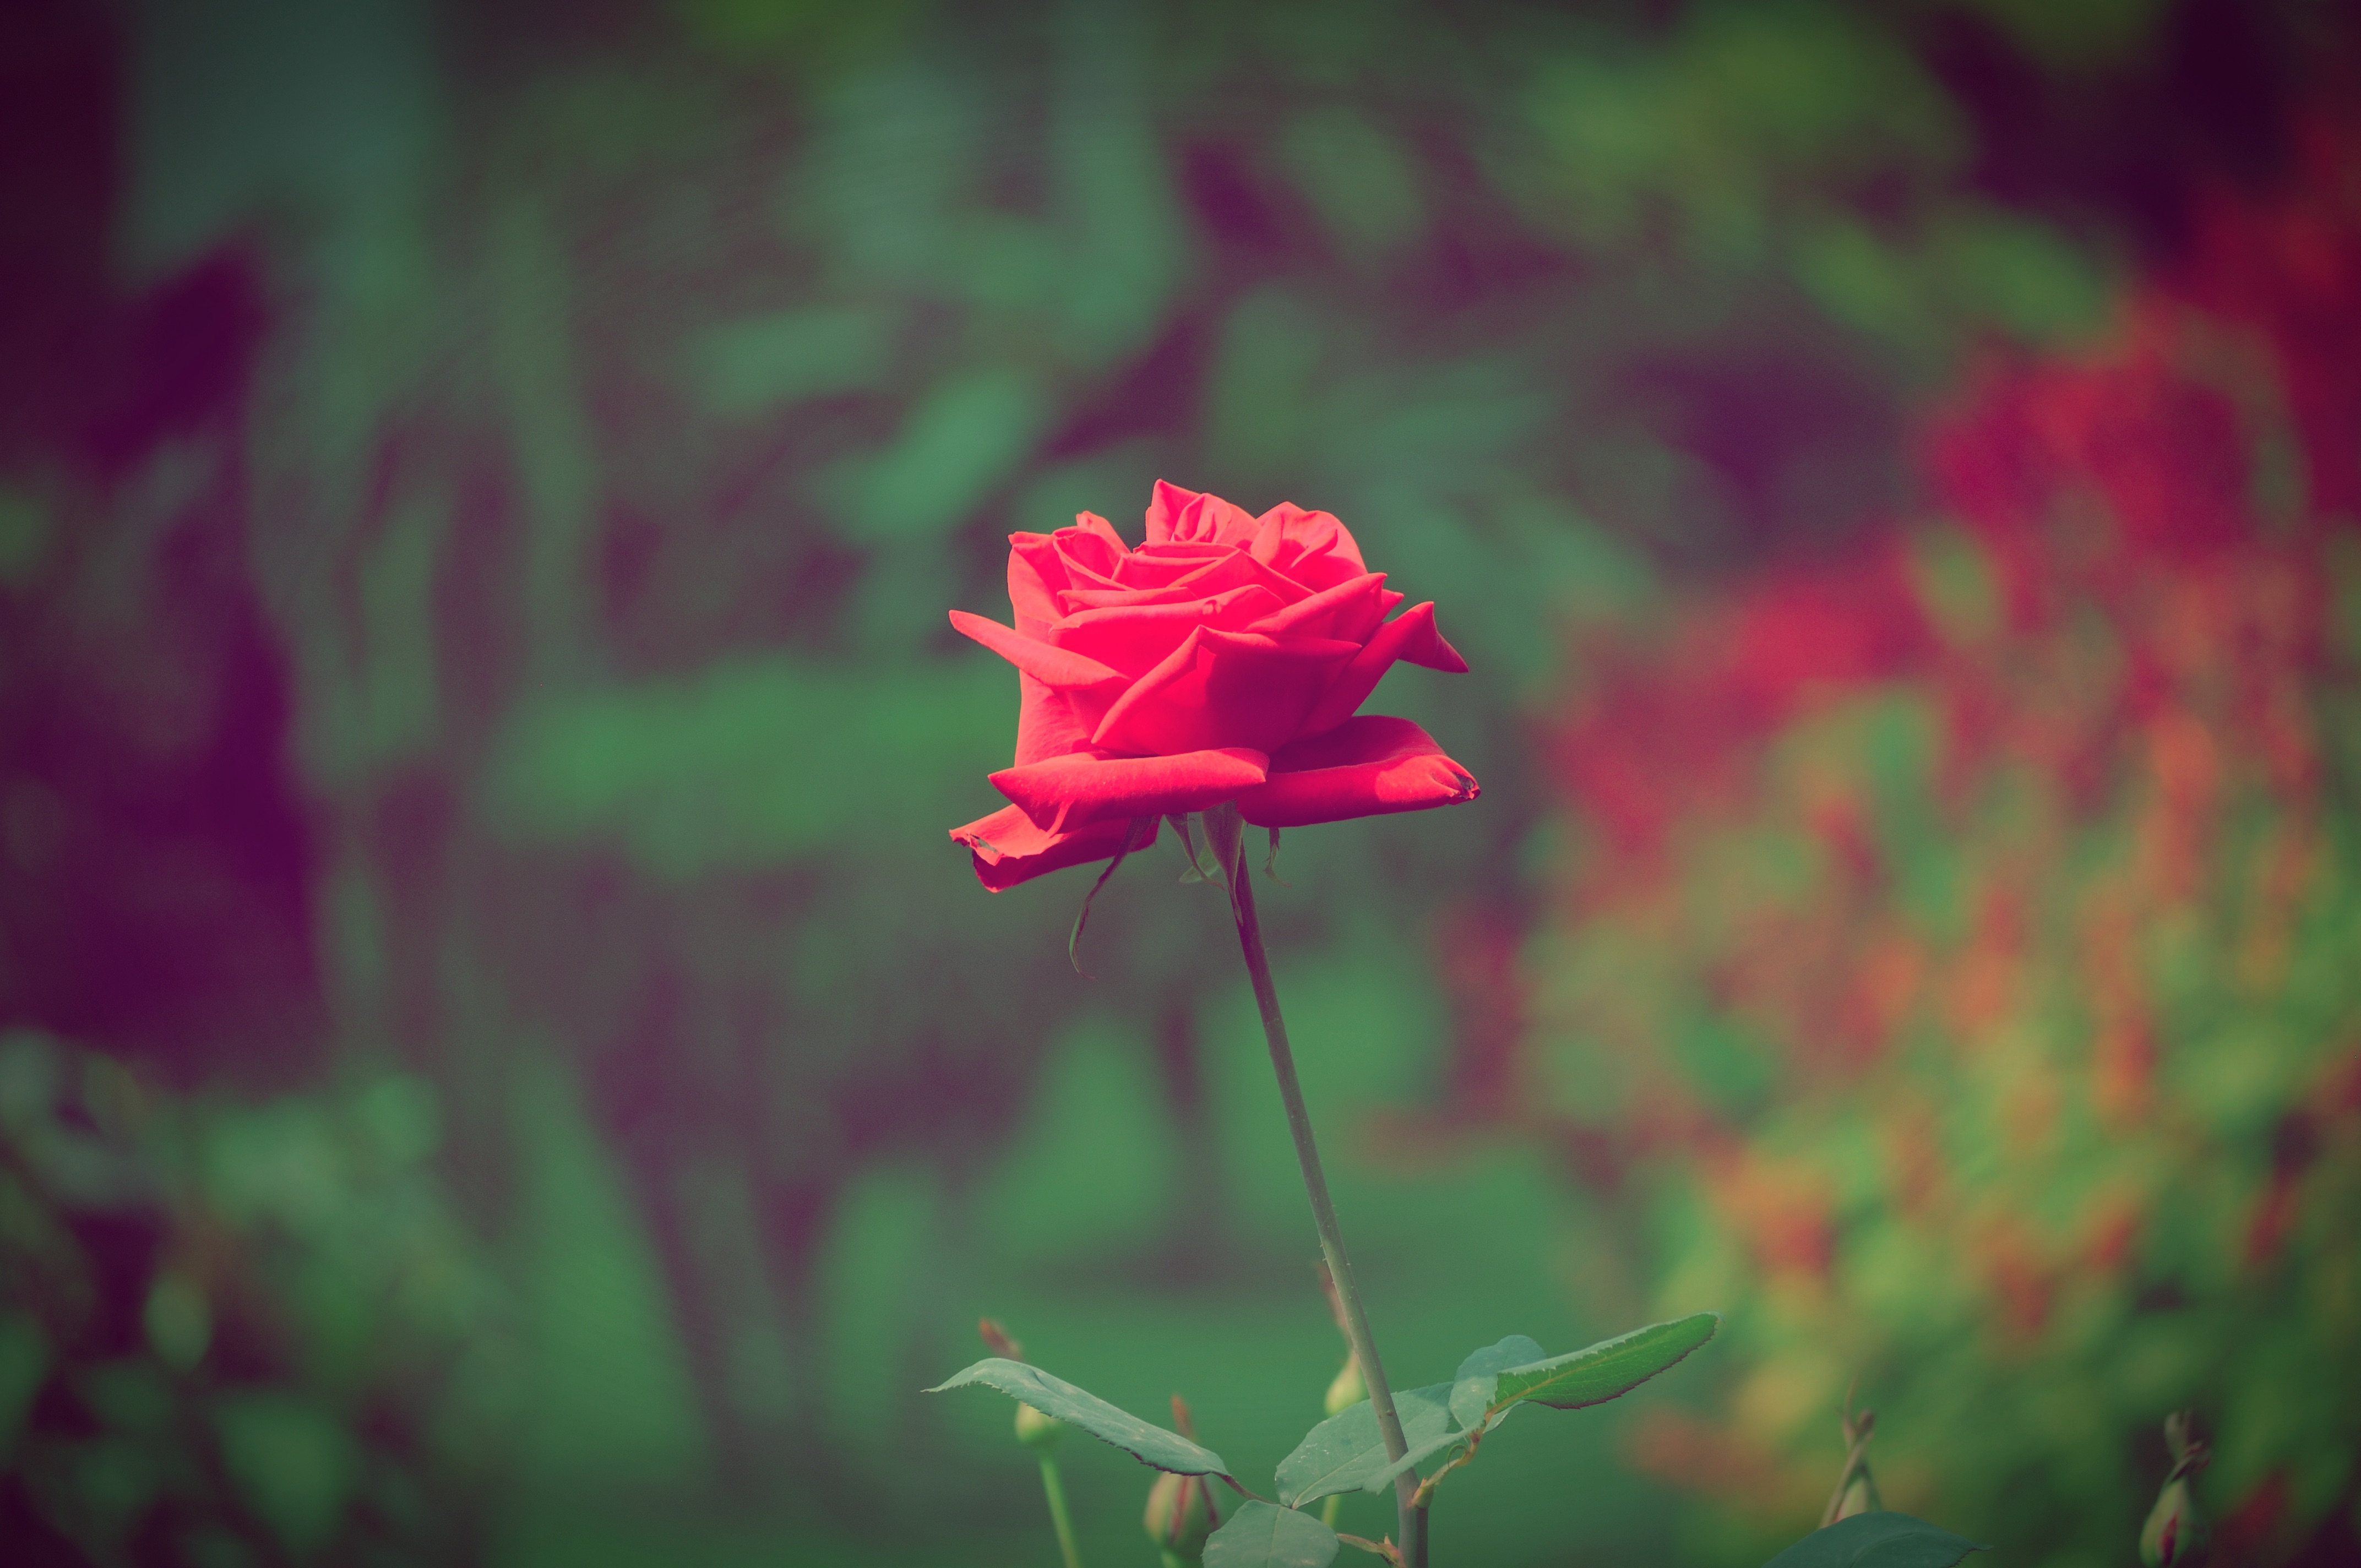
nature, blossom, plant, sunlight, leaf, flower, petal, rose, green, red, pink, flora, wildflower, close up, macro photography, flowering plant, plant stem, computer wallpaper, land plant